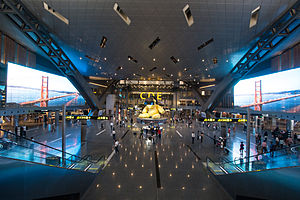
New Doha International Airport
New Doha International Airport er en lufthavn ved Doha i Qatar. Lufthavnen ligger 4 km fra den tidligere Doha International Airport, som den afløste i 2014.